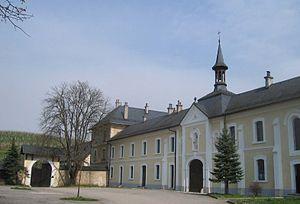
La chartreuse de Pleterje est un monastère de moines-ermites chartreux situé à Pleterje, près de Šentjernej en Slovénie. Fondée en 1407 et réoccupée par les chartreux en 1899, c'est aujourd'hui la seule chartreuse en activité de Slovénie.